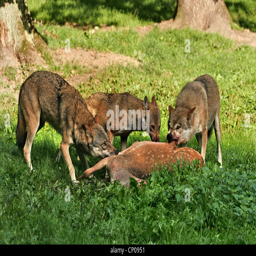
gray wolf , wolves feeding on a fallow deer